Polymer adsorption

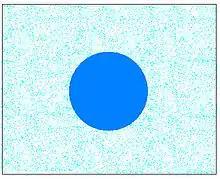
When the size of domains becomes small enough, it becomes hard to distinguish one area from another, causing surface properties to manifest as a weighted average of area fraction

Likewise, a drop that straddles two domains of differing surface tensions will have different contact angles along the three phase contact line corresponding to the different surface tensions at each point.